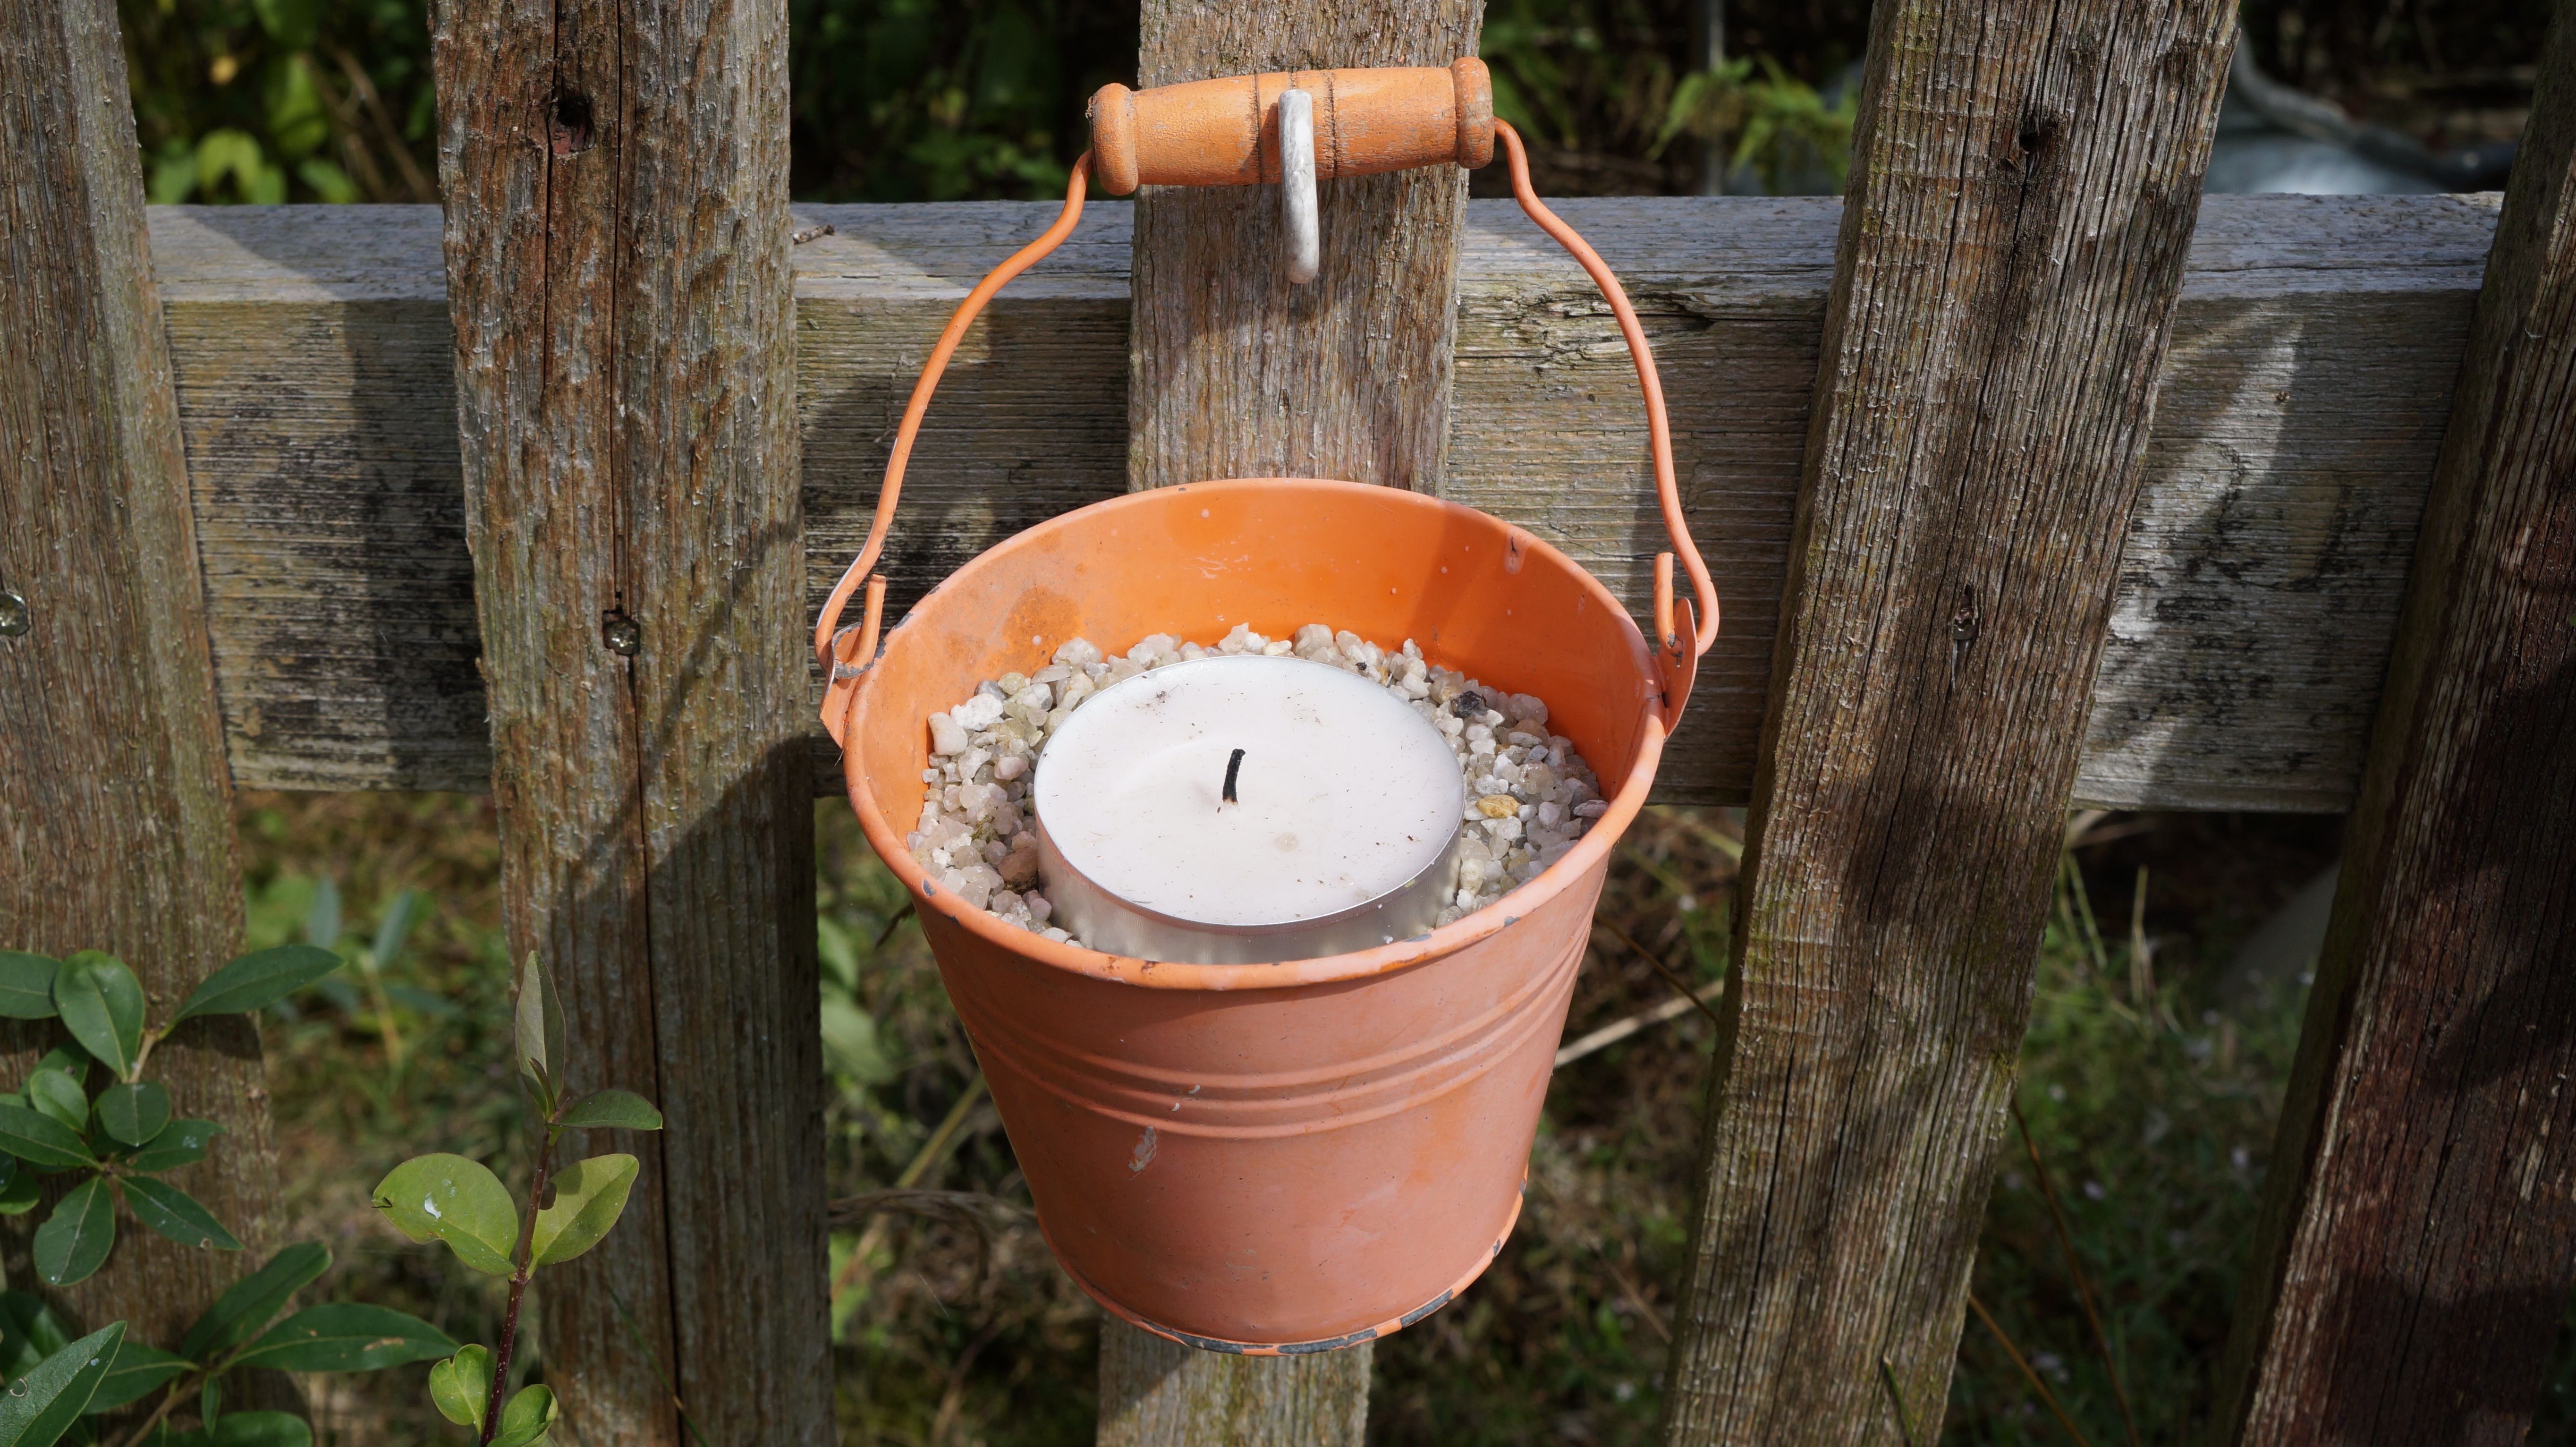
outdoor, wood, romantic, garden, candle, lighting, still life, deco, decorated, candlelight, bird feeder, man made object